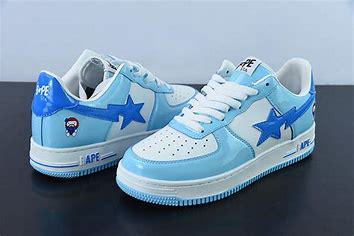
Brand: BAPE
Model: Bapesta